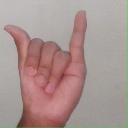
अक्षर: य